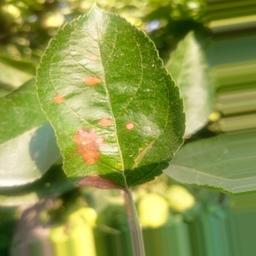
Label: Alternaria